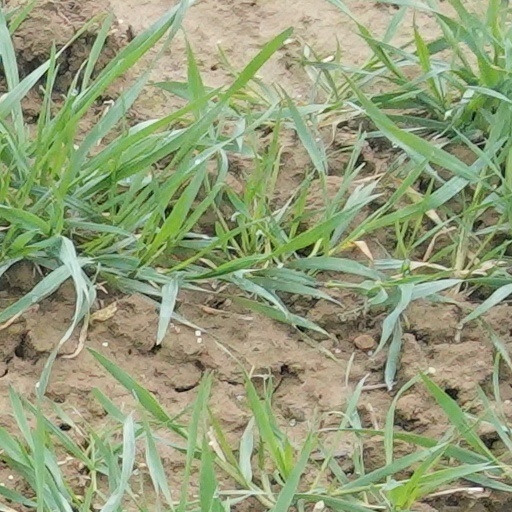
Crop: wheat